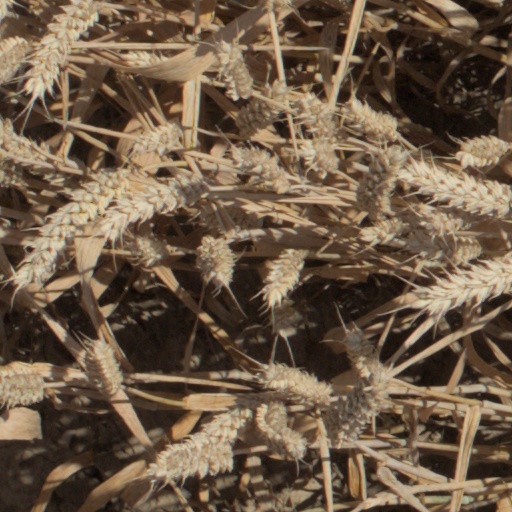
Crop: wheat